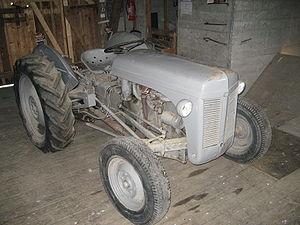
La Ferguson-Brown Company fut une société Britannique de machinerie agricole formée par Harry Ferguson en partenariat avec David Brown.